Keremcem

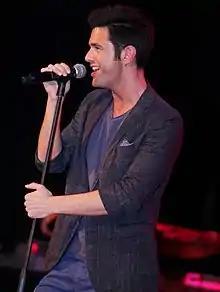
Keremcem in 2012

Kerem Cem Dürük, known professionally as Keremcem, is a Turkish pop singer and actor. He is best known for popular series "Aşk Oyunu" and "O Hayat Benim". He also hosted the short-lived television show "Keremcem ile Söyle Söyleyebilirsen" on Star TV.